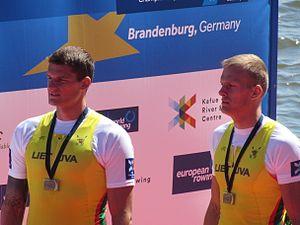
Saulius Ritter est un rameur lituanien.
Rolandas Maščinskas, né le 6 août 1992, est un rameur lituanien.